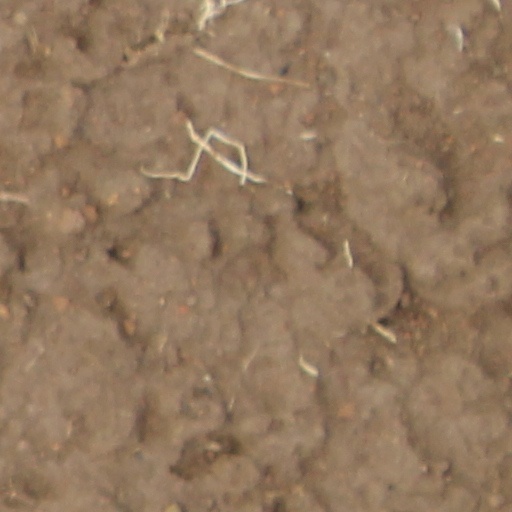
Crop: wheat